Farsø

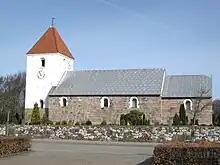
Farsø Church

Farsø is located in Farsø parish, and Farsø Church is located in the town of Farsø. It is a Romanesque church from the 11th century with a late gothic tower and porch. In the chancel, there is a granite font with carvings of lions and human heads; on the ceilings of the nave, there are several paintings made in 1550. In the porch, is the Farsø stone, a runestone, found in 1955 under the tile floor in that was found in connection with the restoration of the church.